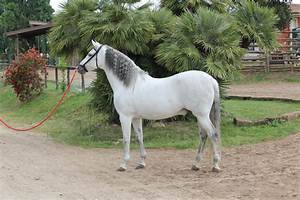
Label: cavallo